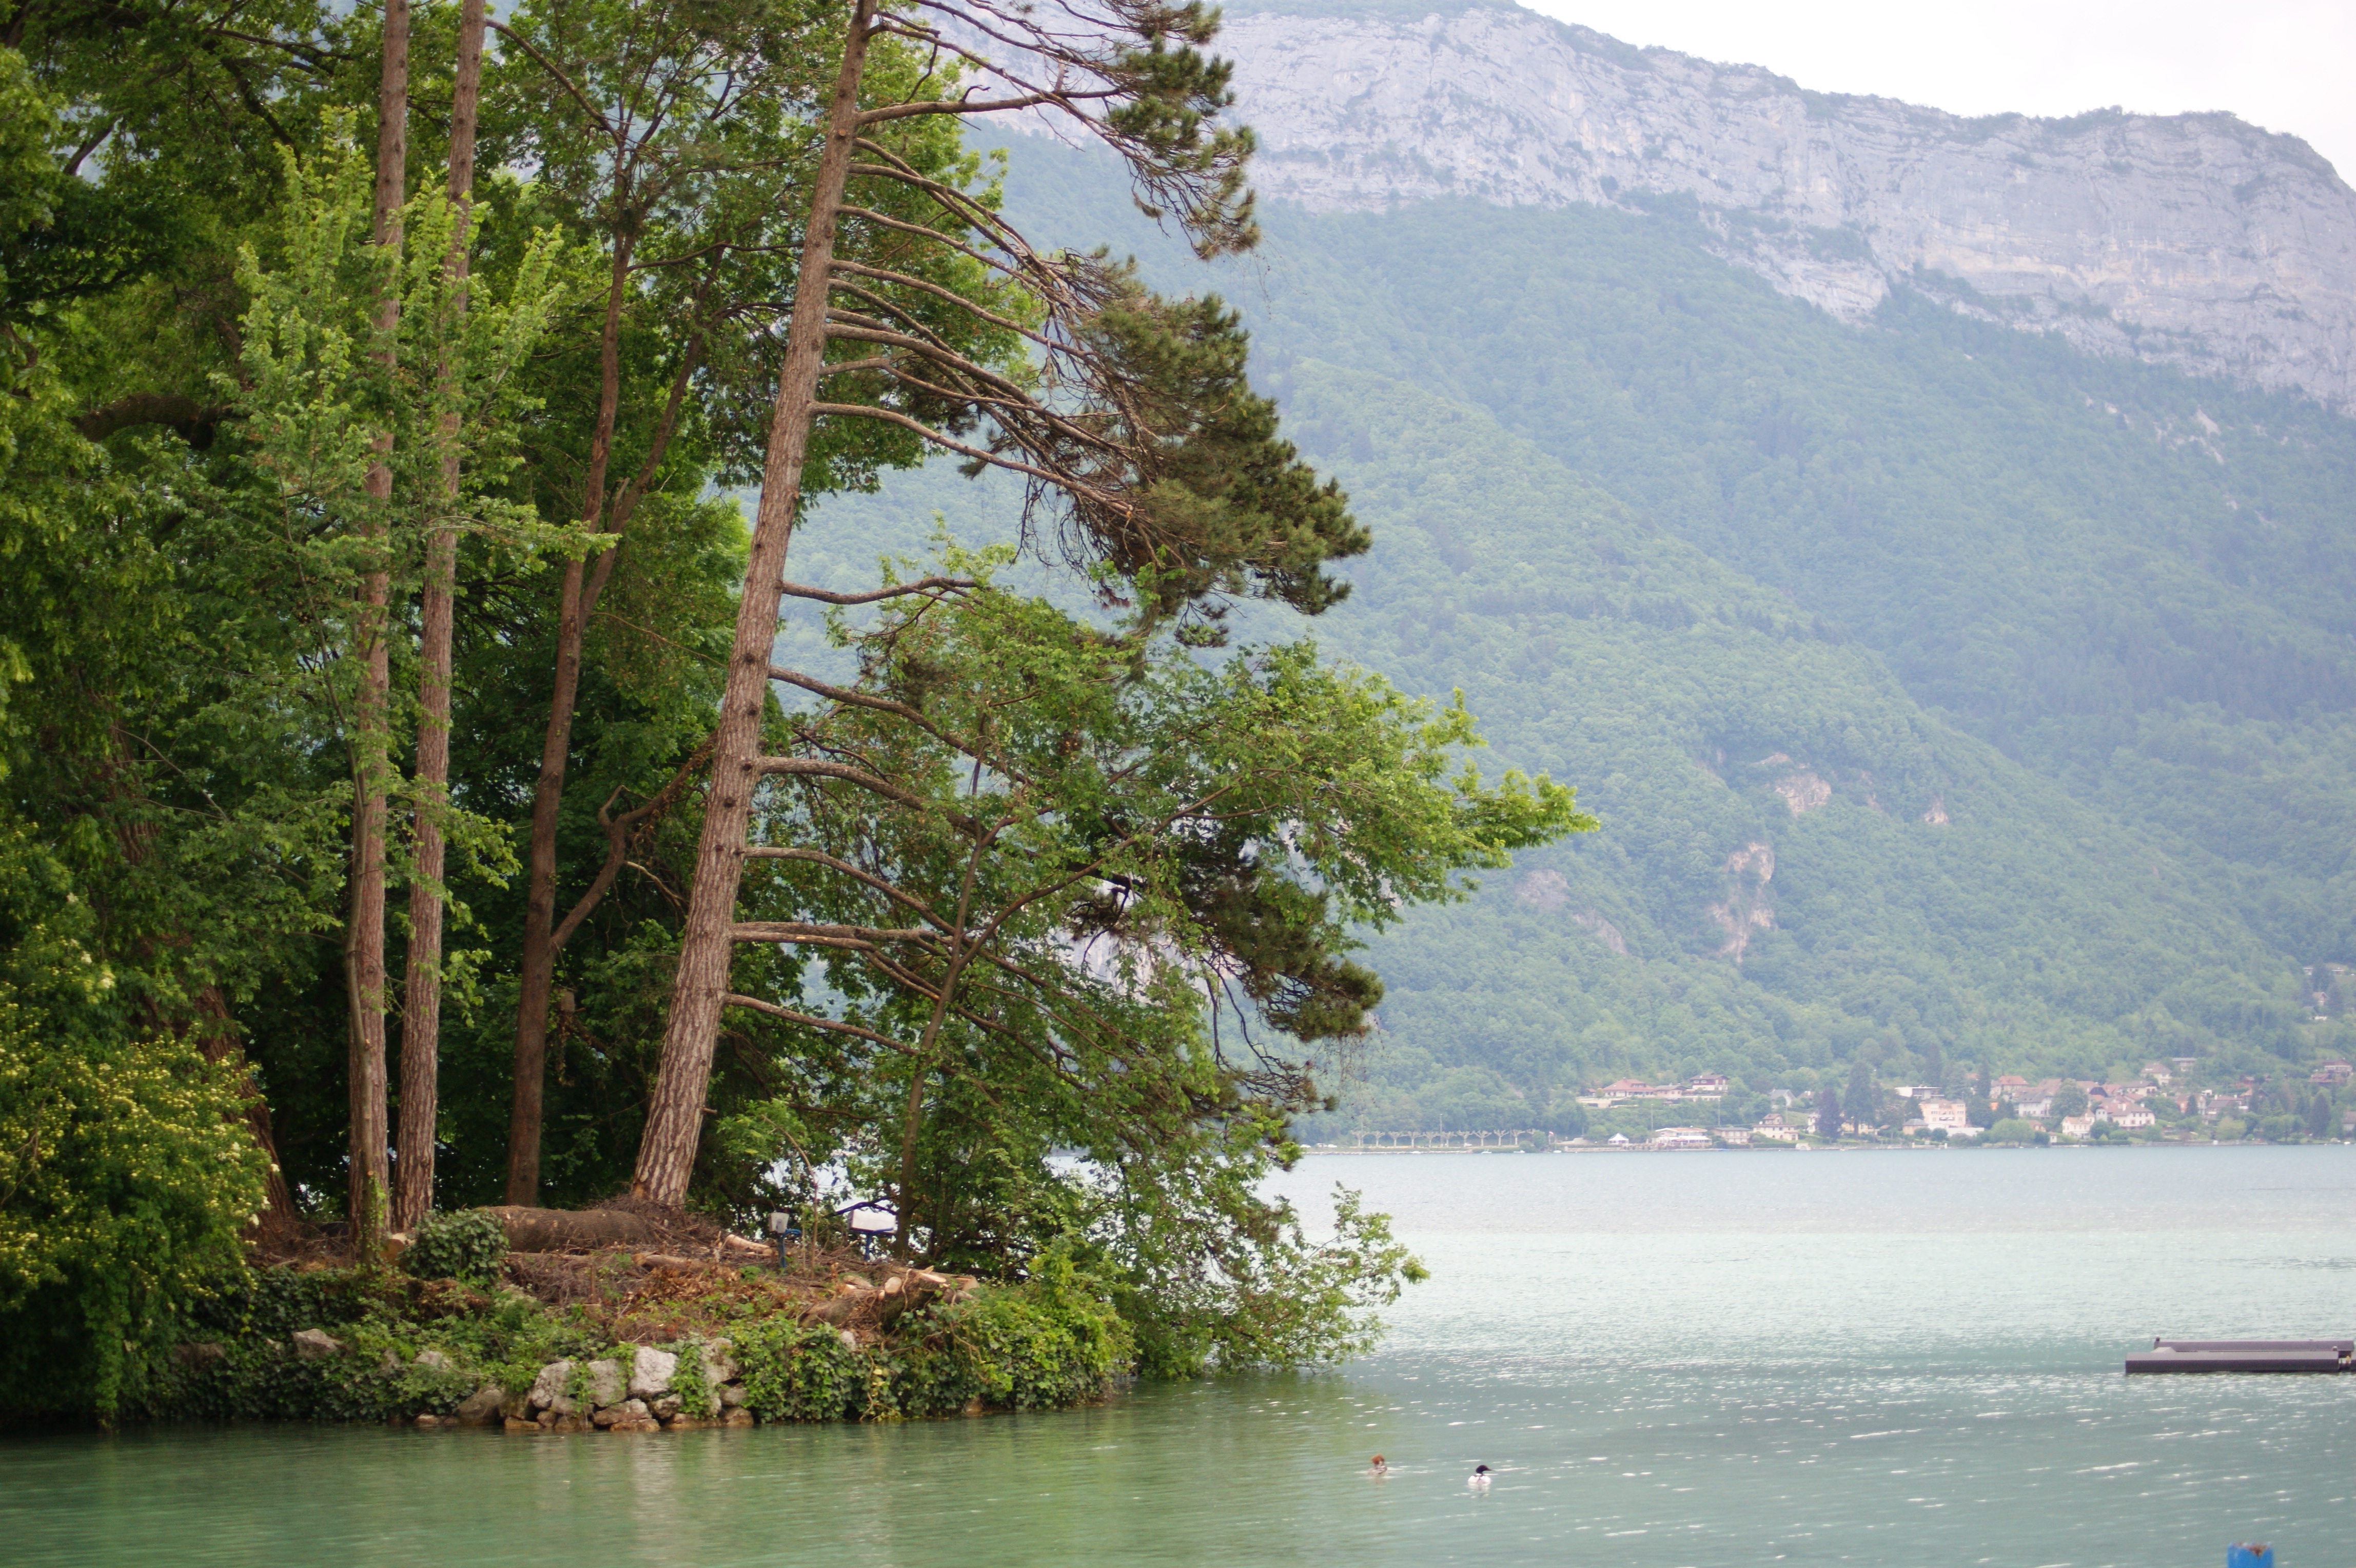
landscape, sea, tree, water, ocean, lake, river, green, bay, canyon, body of water, mountains, ecosystem, landform, geographical feature